Clement Clarke Moore

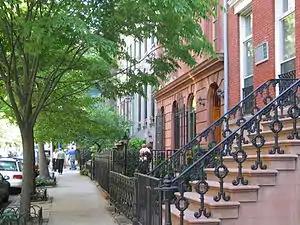
Townhouses in Manhattan's Chelsea neighborhood, most of which was originally part of Moore's country estate

This poem, "arguably the best-known verses ever written by an American," was first published anonymously in the Troy, New York "Sentinel" on December 23, 1823. It had been given to the paper's editor by Sarah Sackett of Troy, who probably got it from Harriet Butler of Troy, a family friend of the Moores.